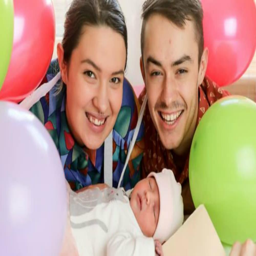
rare family : couple who share a birthday welcome baby girl on same date